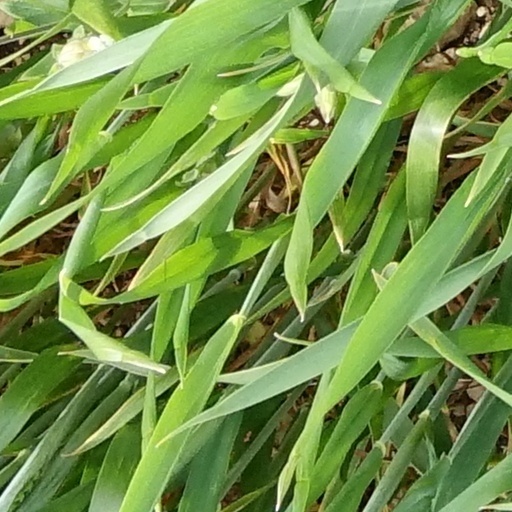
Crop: wheat